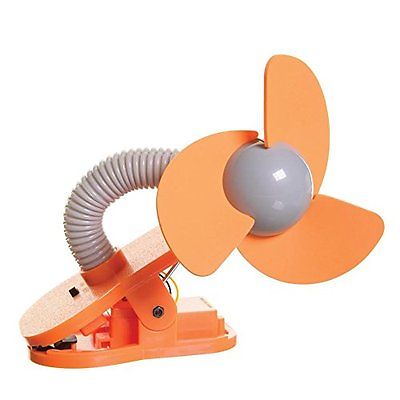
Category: fan